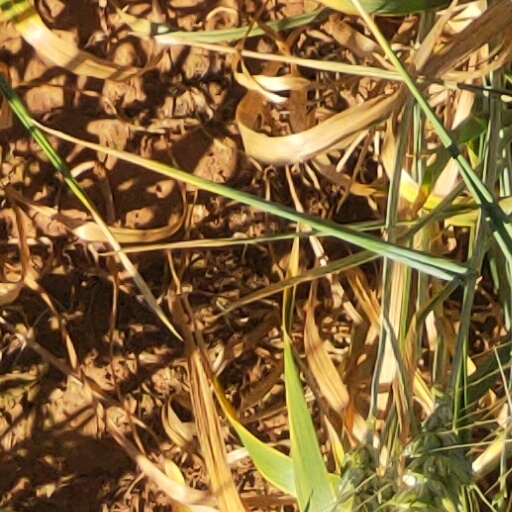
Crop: wheat